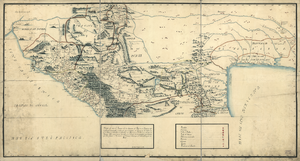
Cette carte des provinces intérieures de la Nouvelle-Espagne, dessinée à l'encre et à l'aquarelle (aujourd'hui le Mexique et les U.S.A Sud-Ouest) est un composite réalisé à partir d'une carte de 1771 produite par José de Urrútia et Nicolas de la Fora sur la base de leur expédition de 1766-68 pour étudier les presidios (forts royaux) et défenses du nord de la Nouvelle-Espagne. Une note sur la carte indique qu'il s'agit d'une copie réalisée au Mexique le 7 août 1816. La carte comprend une représentation graphique des chaînes de montagnes, cours d'eau, limites administratives, presidios (forts royaux), colonies européennes et américaines, mines, missions, et du littoral et des côtes. Les caractéristiques géographiques clairement indiquées sur la carte comprennent la Rivière Colorado, le Golfe de Californie, le Golfe du Mexique, et les terres habitées par les Indiens Apache.